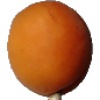
Label: Apricot 1